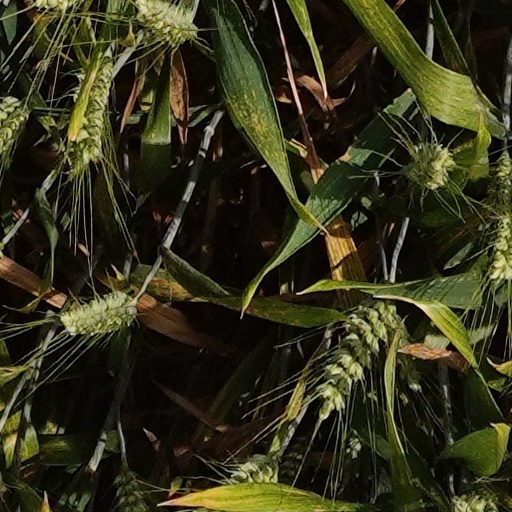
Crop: wheat